Kamimorioka Station

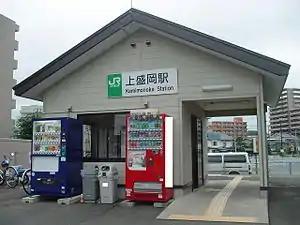
Kamimorioka Station, September 2007

is a railway station on the Yamada Line in the city of Morioka, Iwate, Japan, operated by East Japan Railway Company (JR East).